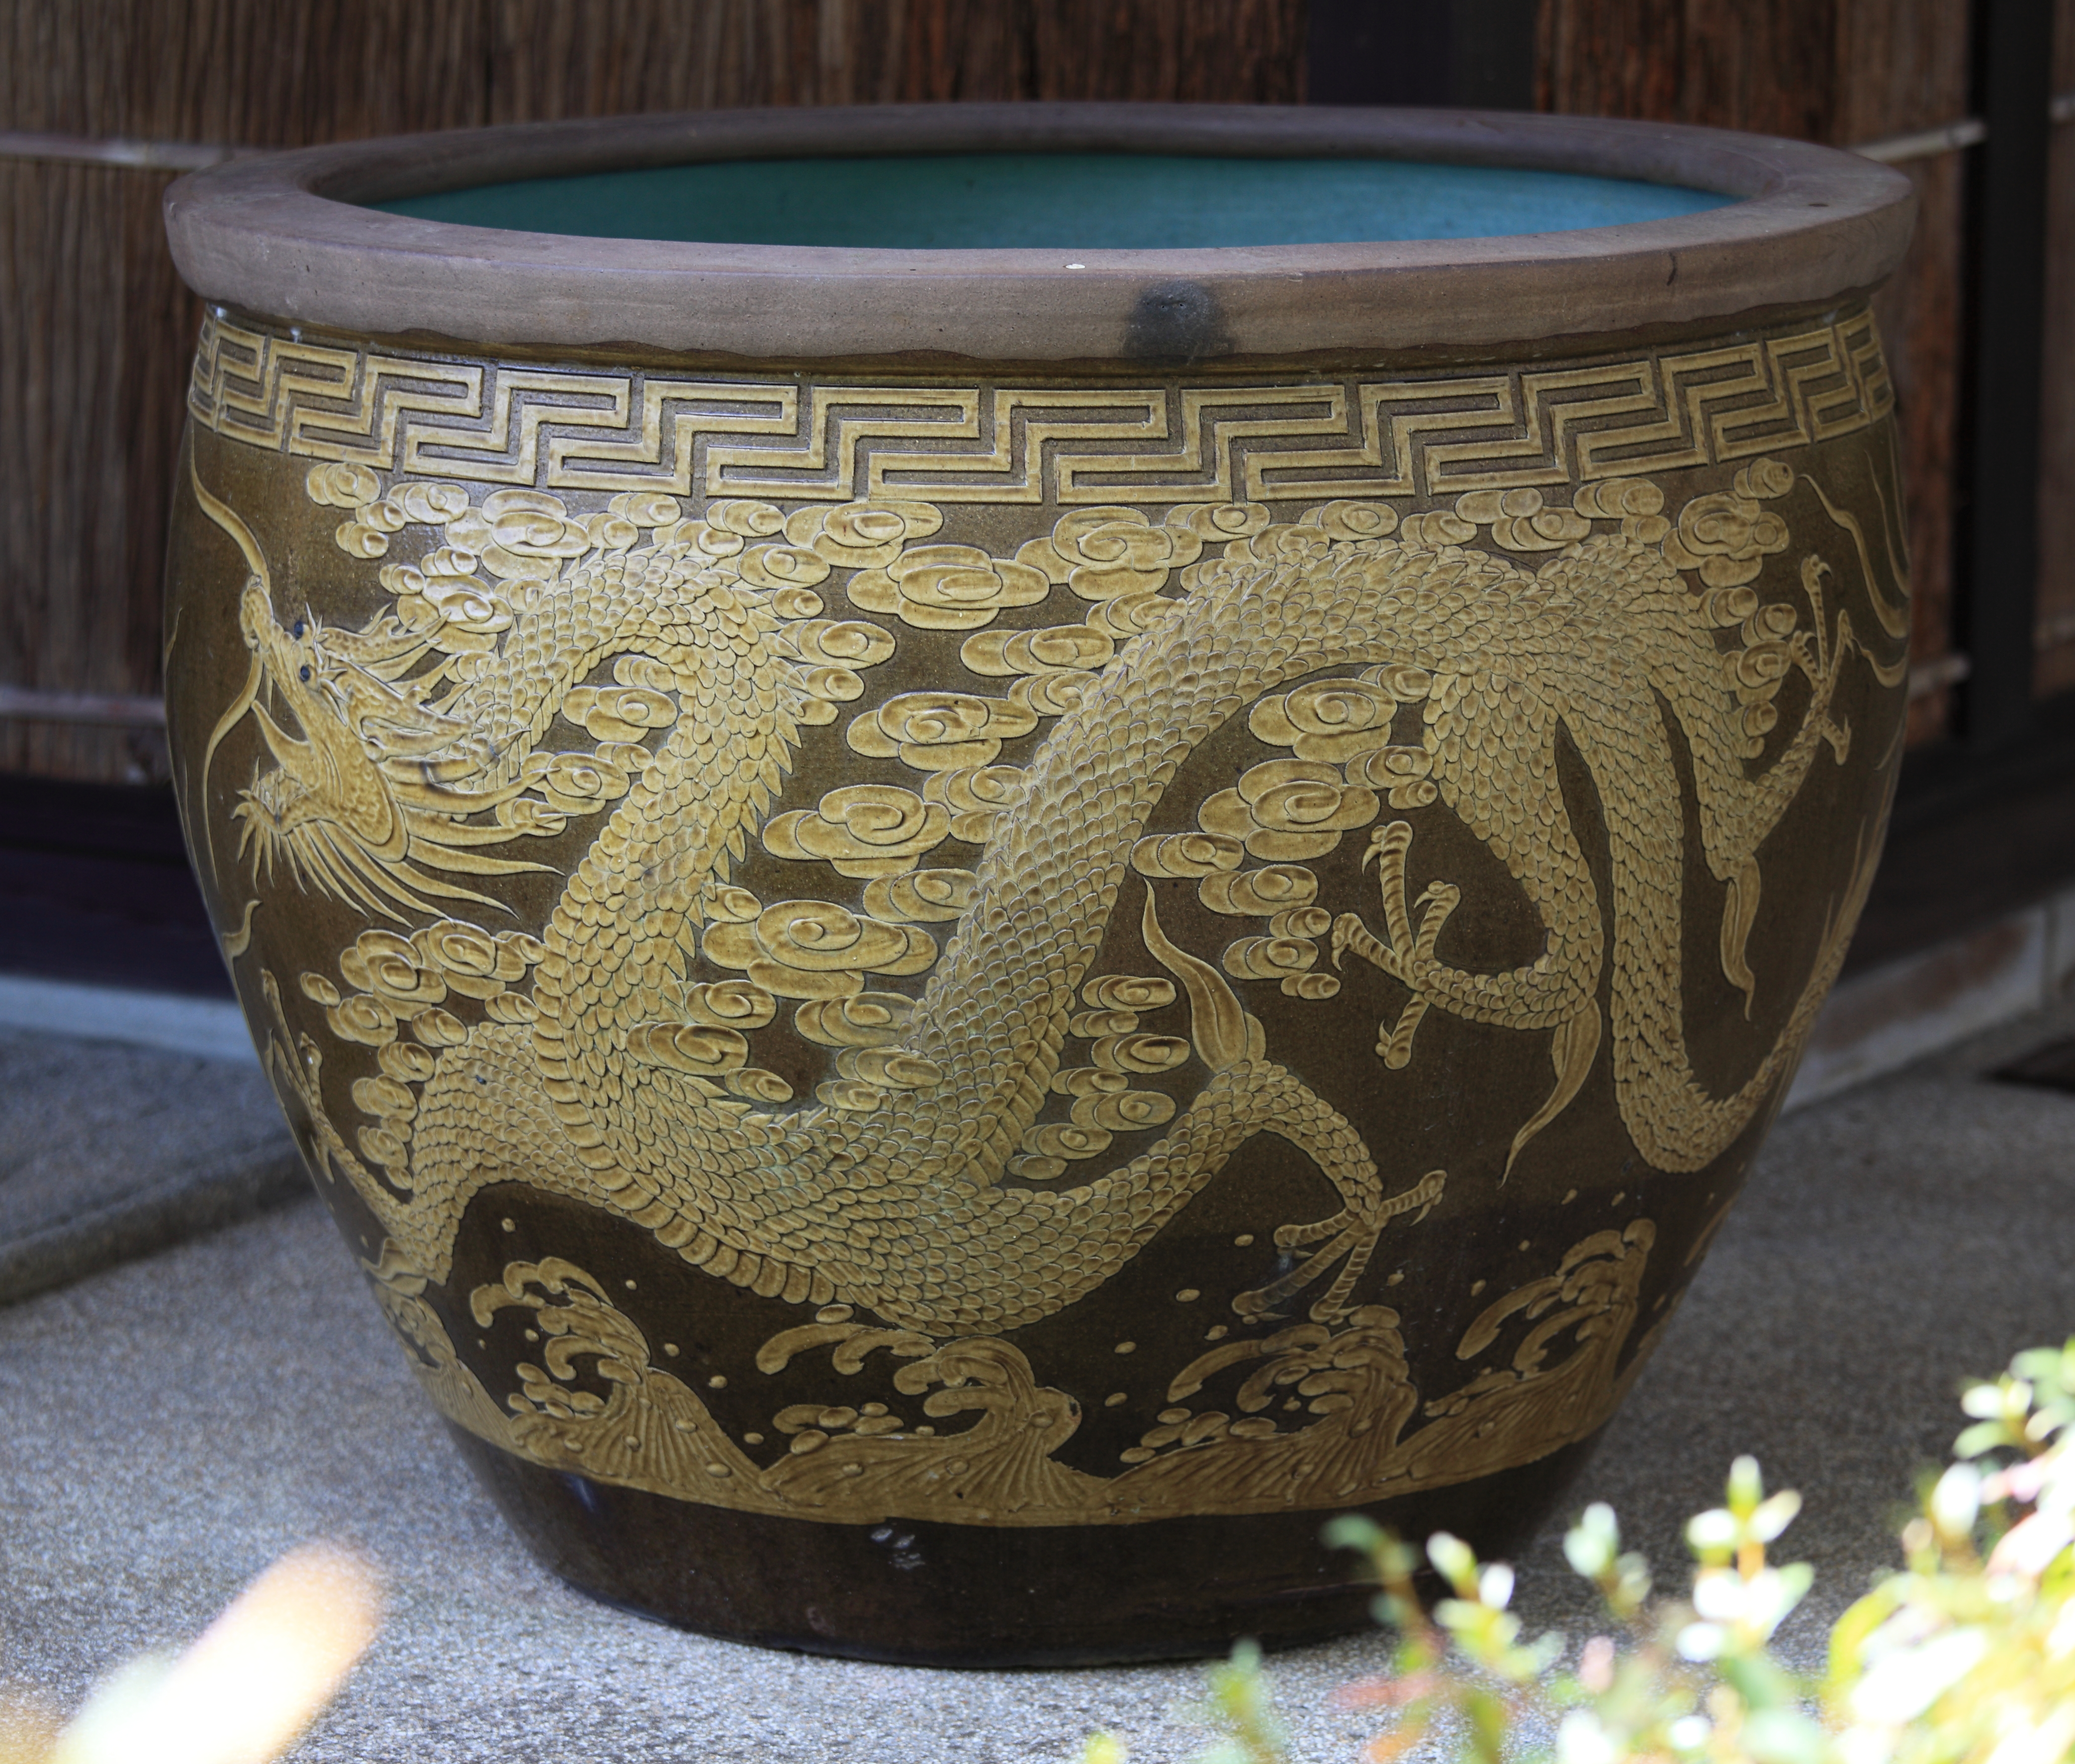
antique, jar, vase, high, ceramic, pottery, drum, material, art, shrine, tochigi, dragon, 5d, flowerpot, hires, porcelain, markii, hi, res, resolution, kanuma, furuminejinja, kohohen, man made object, blue and white porcelain, hand drum